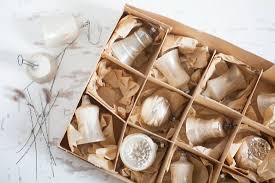
Label: cardboard